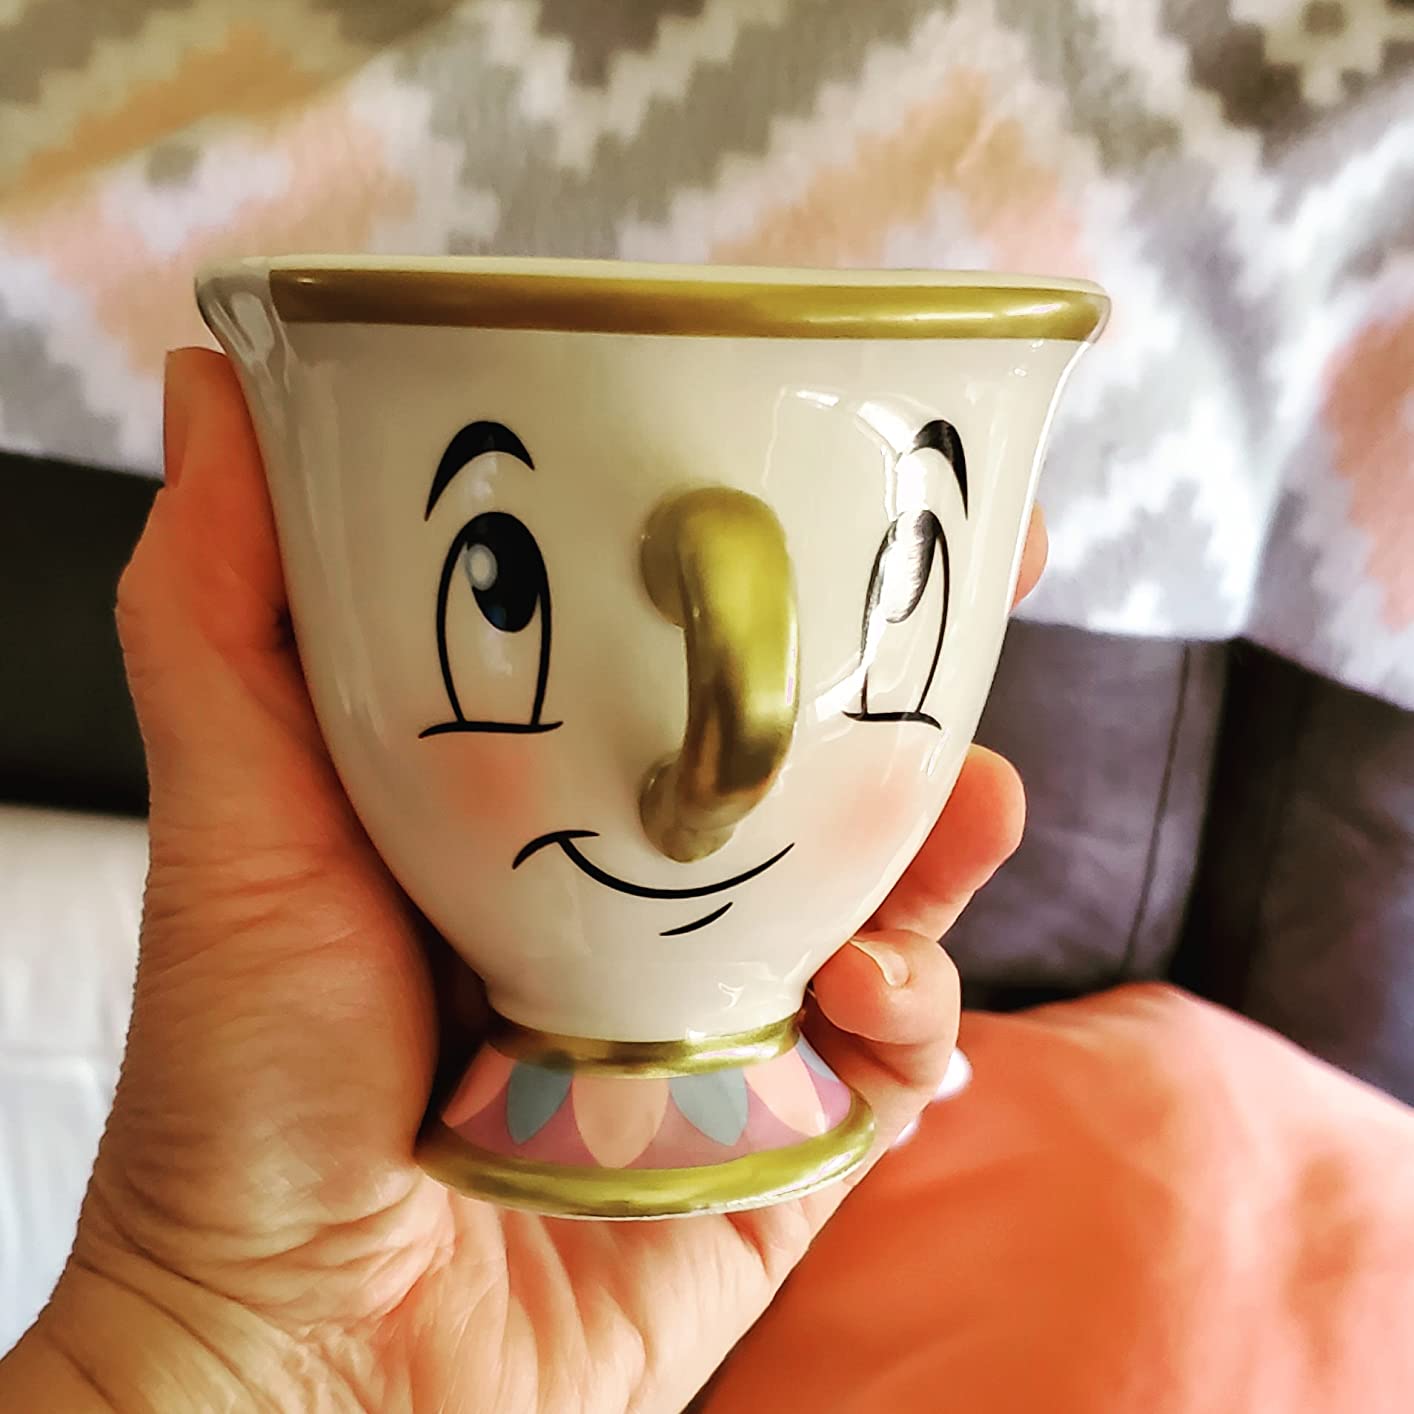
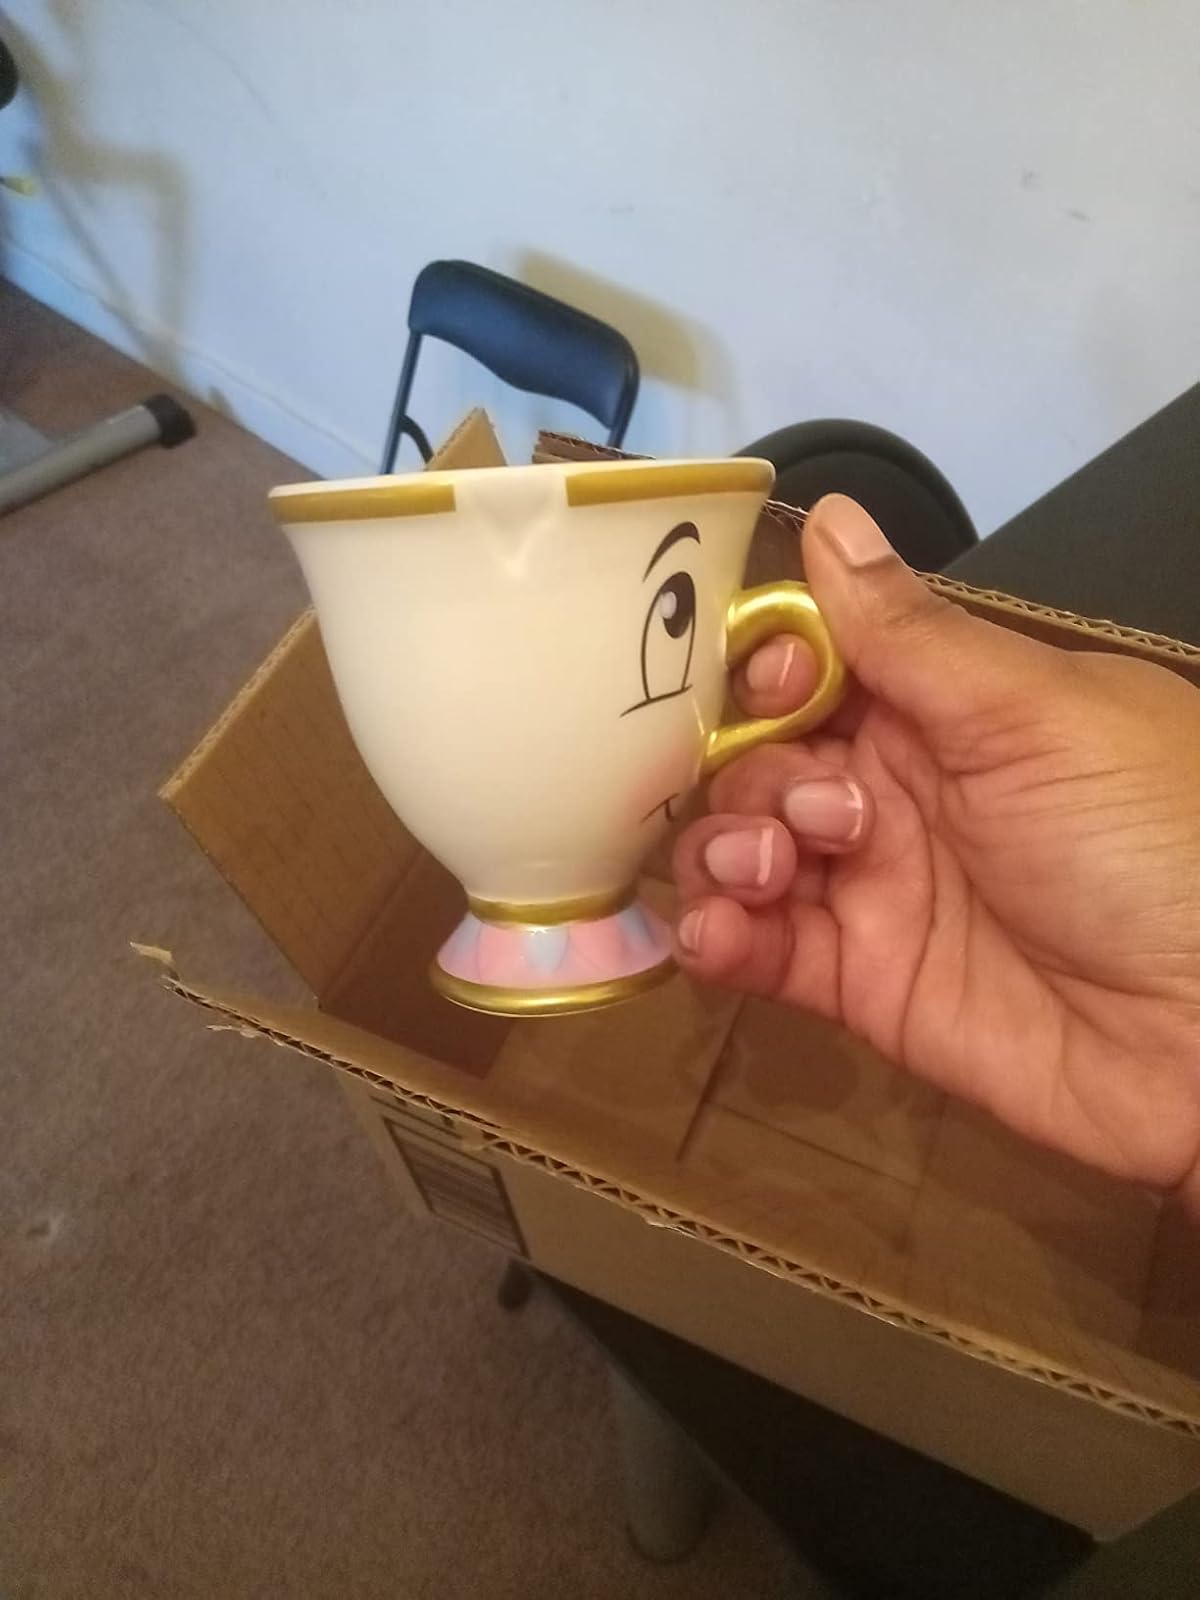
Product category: items_mug
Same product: yes